Megara Gulf

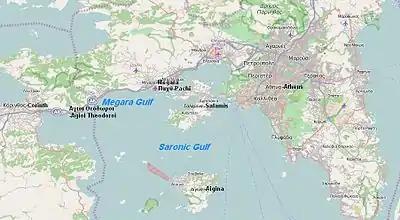
Megara Gulf in the map

The Megara Gulf is a gulf in the Aegean Sea. It forms the northern section of the Saronic Gulf.